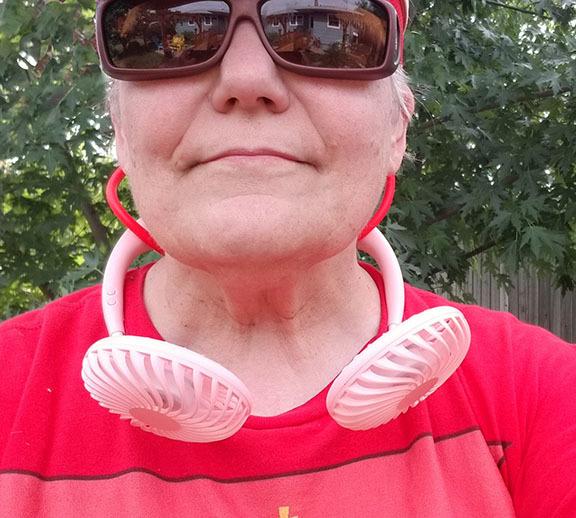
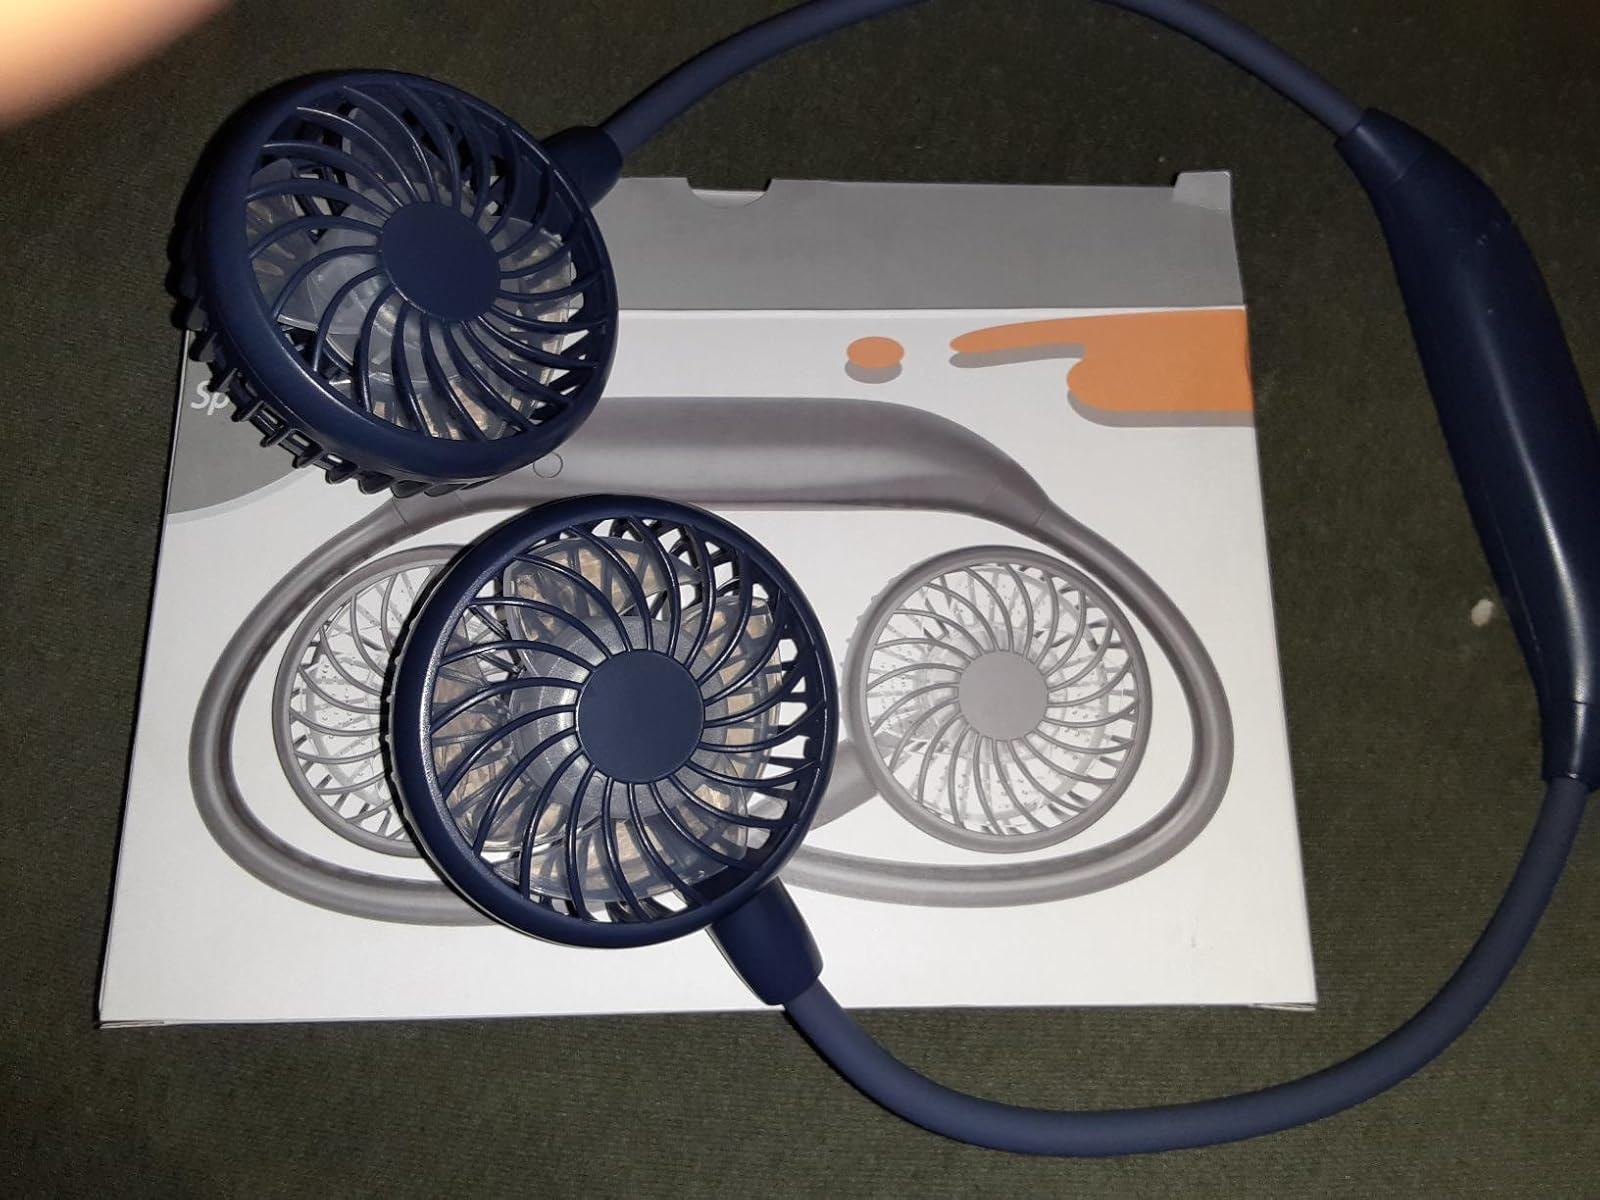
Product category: fan
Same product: no